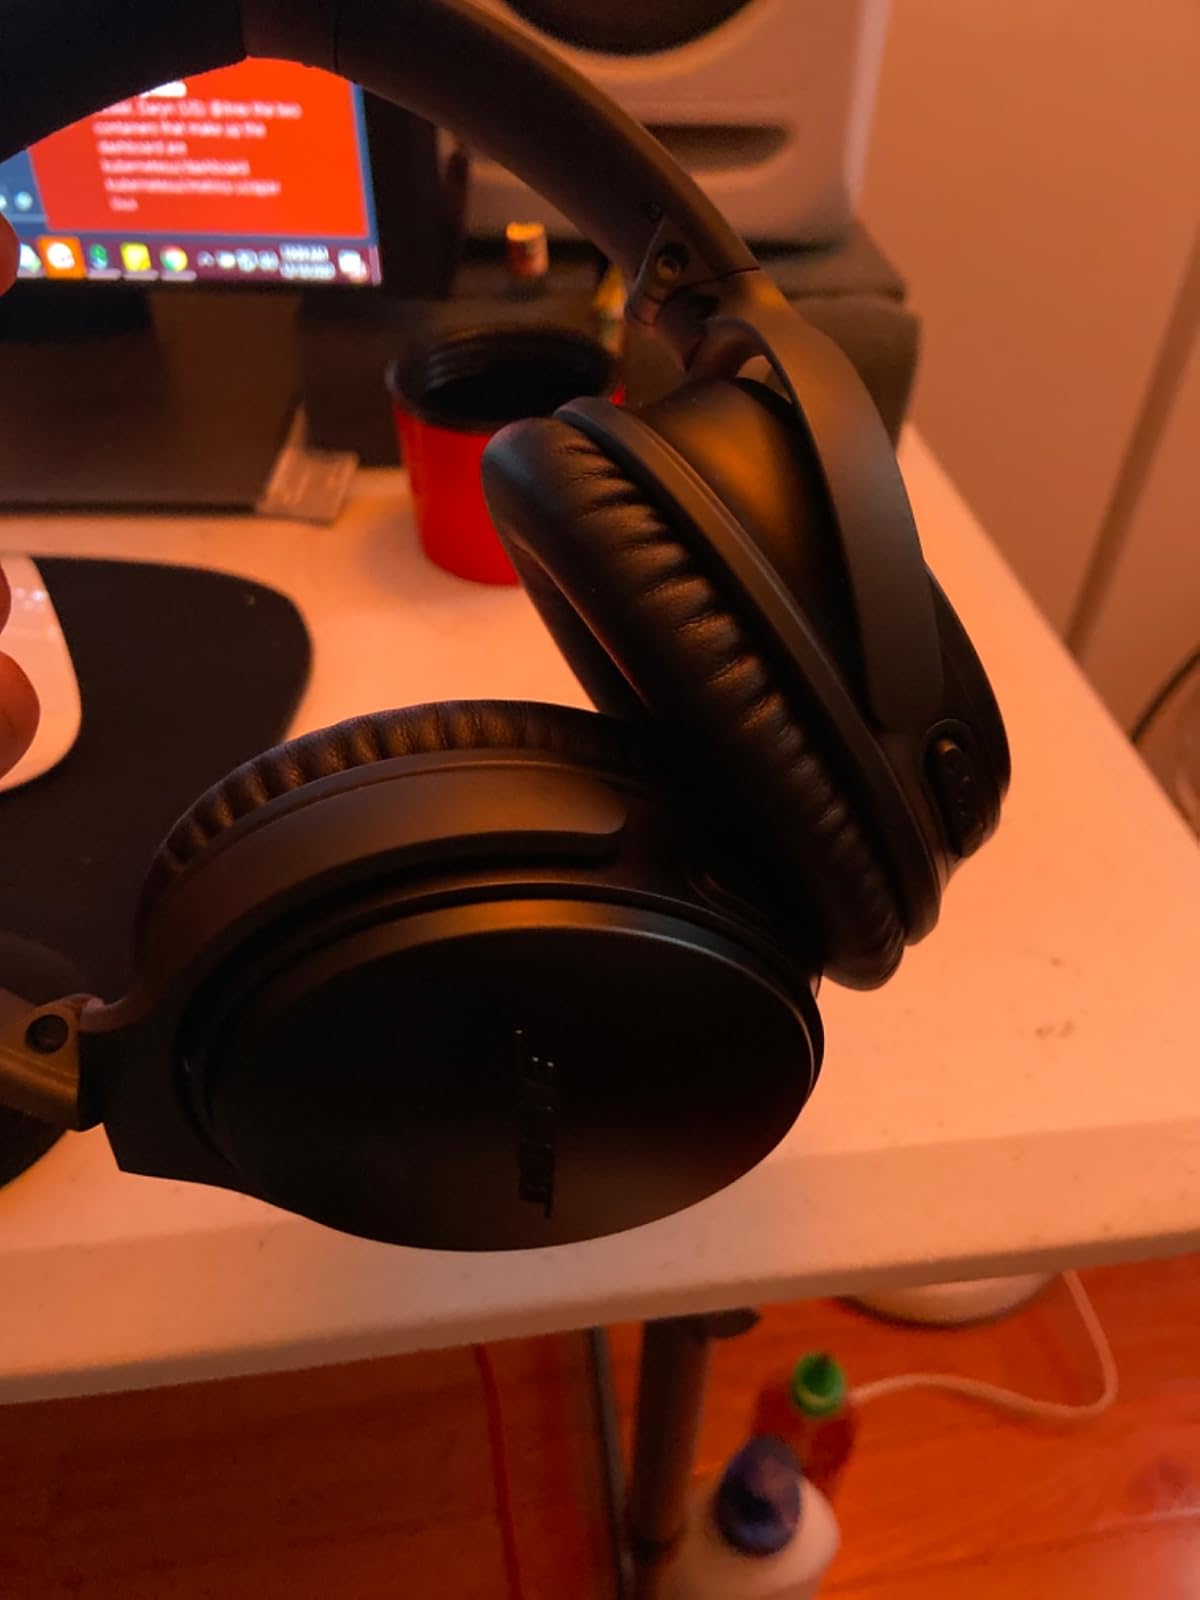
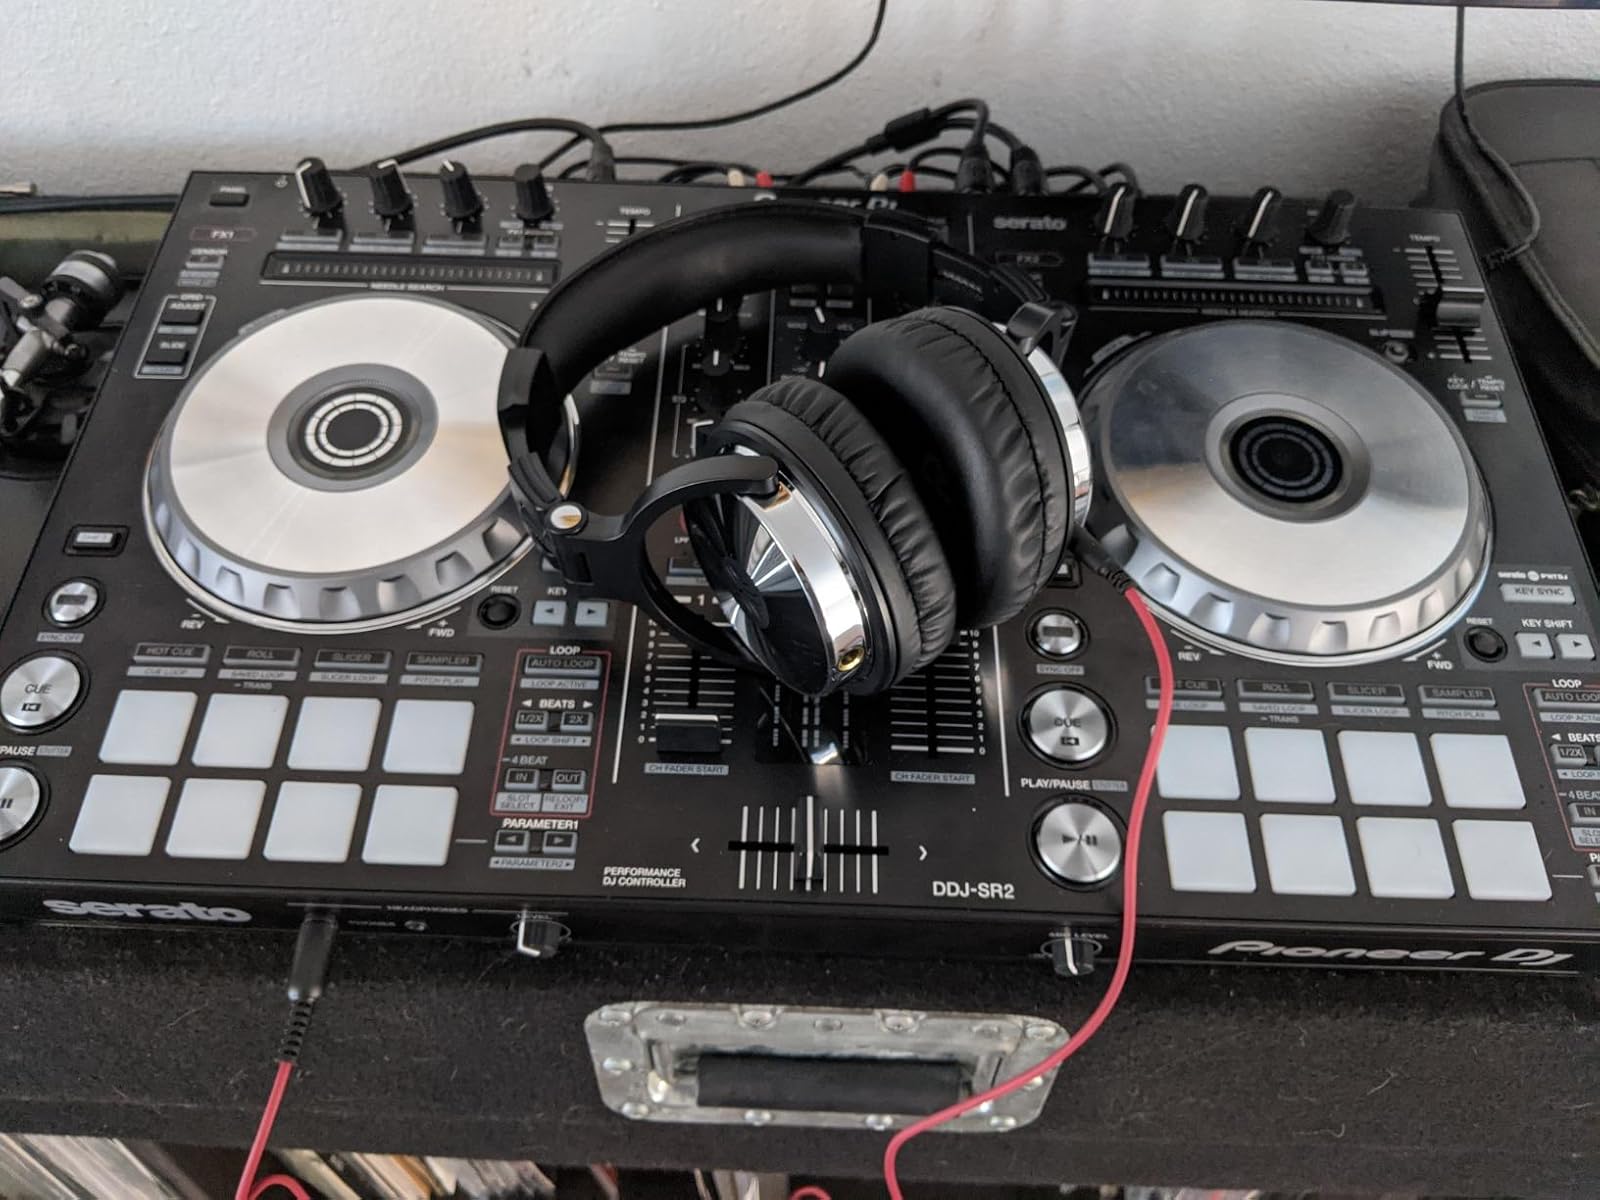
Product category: headphones
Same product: no